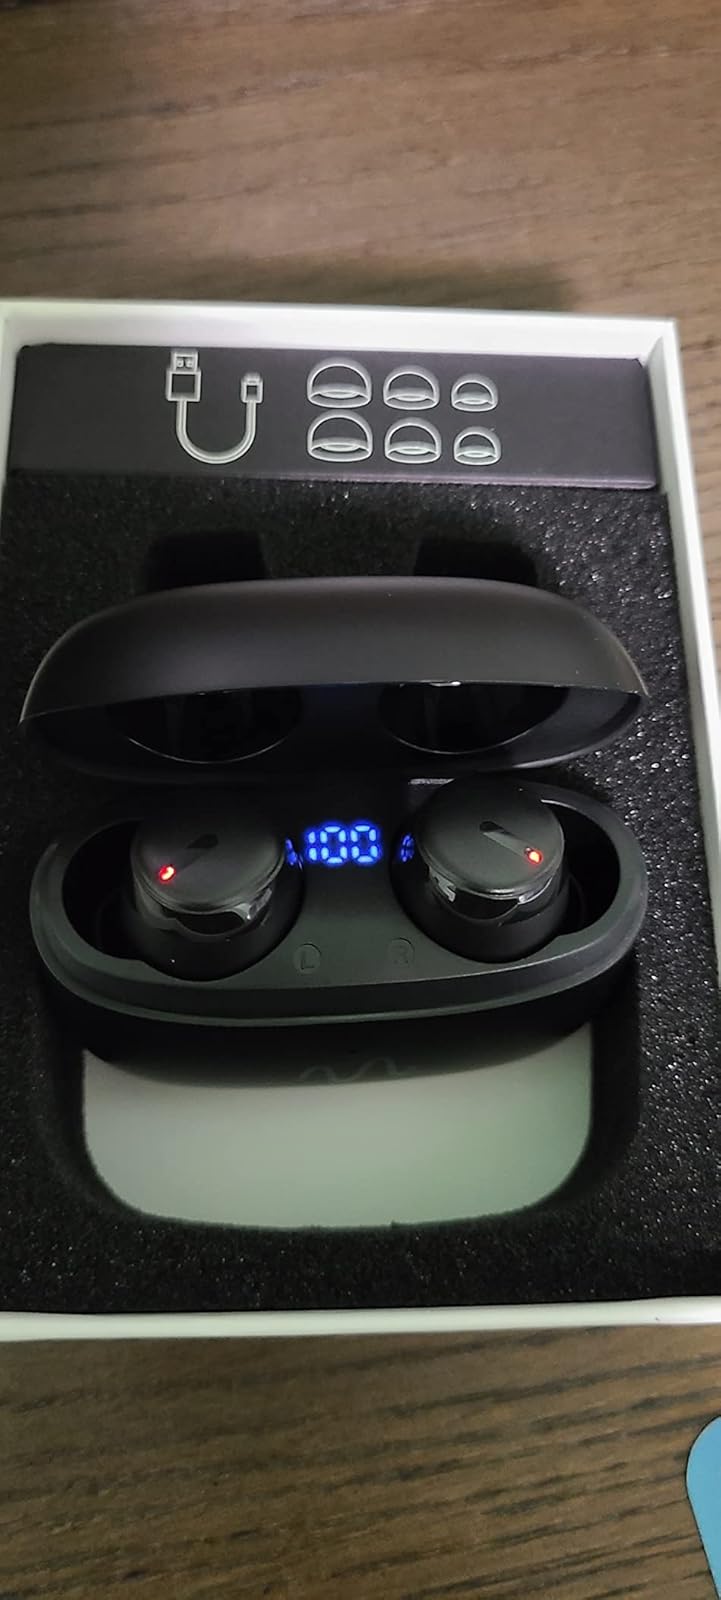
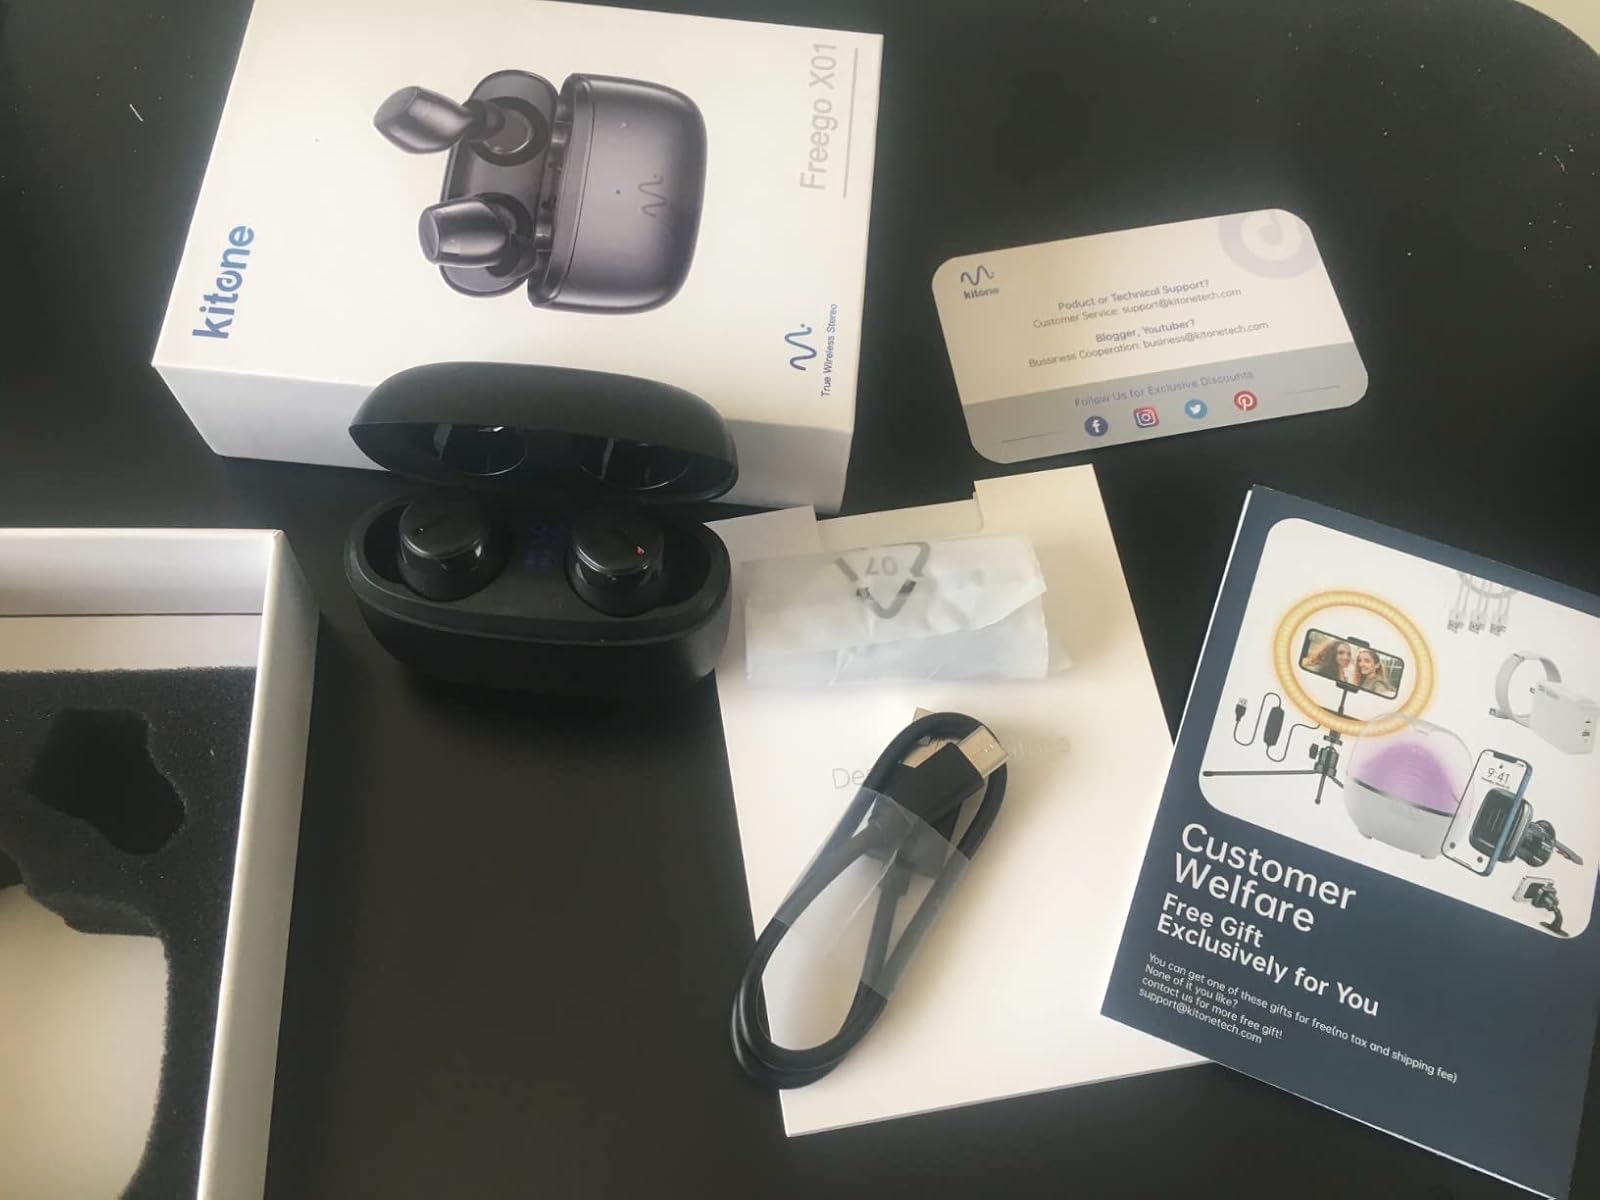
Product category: earbuds
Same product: yes